Joe Manganiello

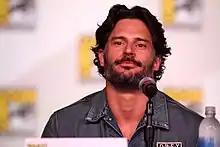
Manganiello at the 2012 San Diego Comic-Con

While a student at Carnegie Mellon University, Manganiello appeared in numerous productions in Pittsburgh's theatre scene, including Ulfheim in Henrik Ibsen's "When We Dead Awaken", Lorenzo in Shakespeare's "The Merchant of Venice" for Quantum Theatre, and Joe in the Pittsburgh premiere of "The Last Night of Ballyhoo". He moved to Los Angeles, California, after graduating from Carnegie Mellon. He quickly signed with a talent agent, and three days later, he auditioned for the role of Peter Parker in the Sam Raimi-directed film "Spider-Man" (2002). He landed the role of Eugene "Flash" Thompson, Peter Parker's nemesis in high school, as his first acting job out of college. He reprised the role several years later, making a brief cameo in "Spider-Man 3" (2007).